Motome Takisawa

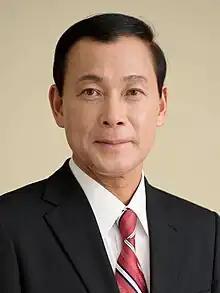

is a Japanese politician from the Liberal Democratic Party. He served as member of the House of Councillors for Aomori at-large district.